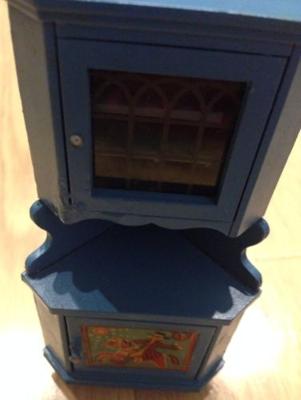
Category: table